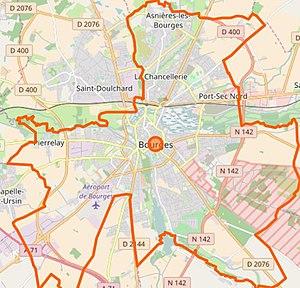
Limites administratives de Bourges.
Le rempart gallo-romain de Bourges est une fortification monumentale antique localisé au sein de la ville de Bourges, commune située dans le département du Cher, en région Centre-Val de Loire.